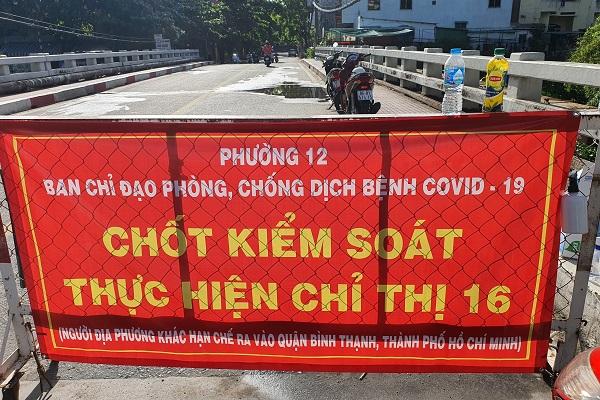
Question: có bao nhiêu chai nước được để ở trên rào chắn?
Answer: hai chai